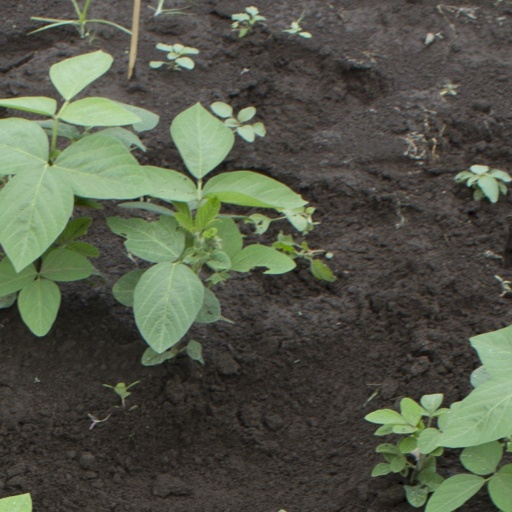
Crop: soybean